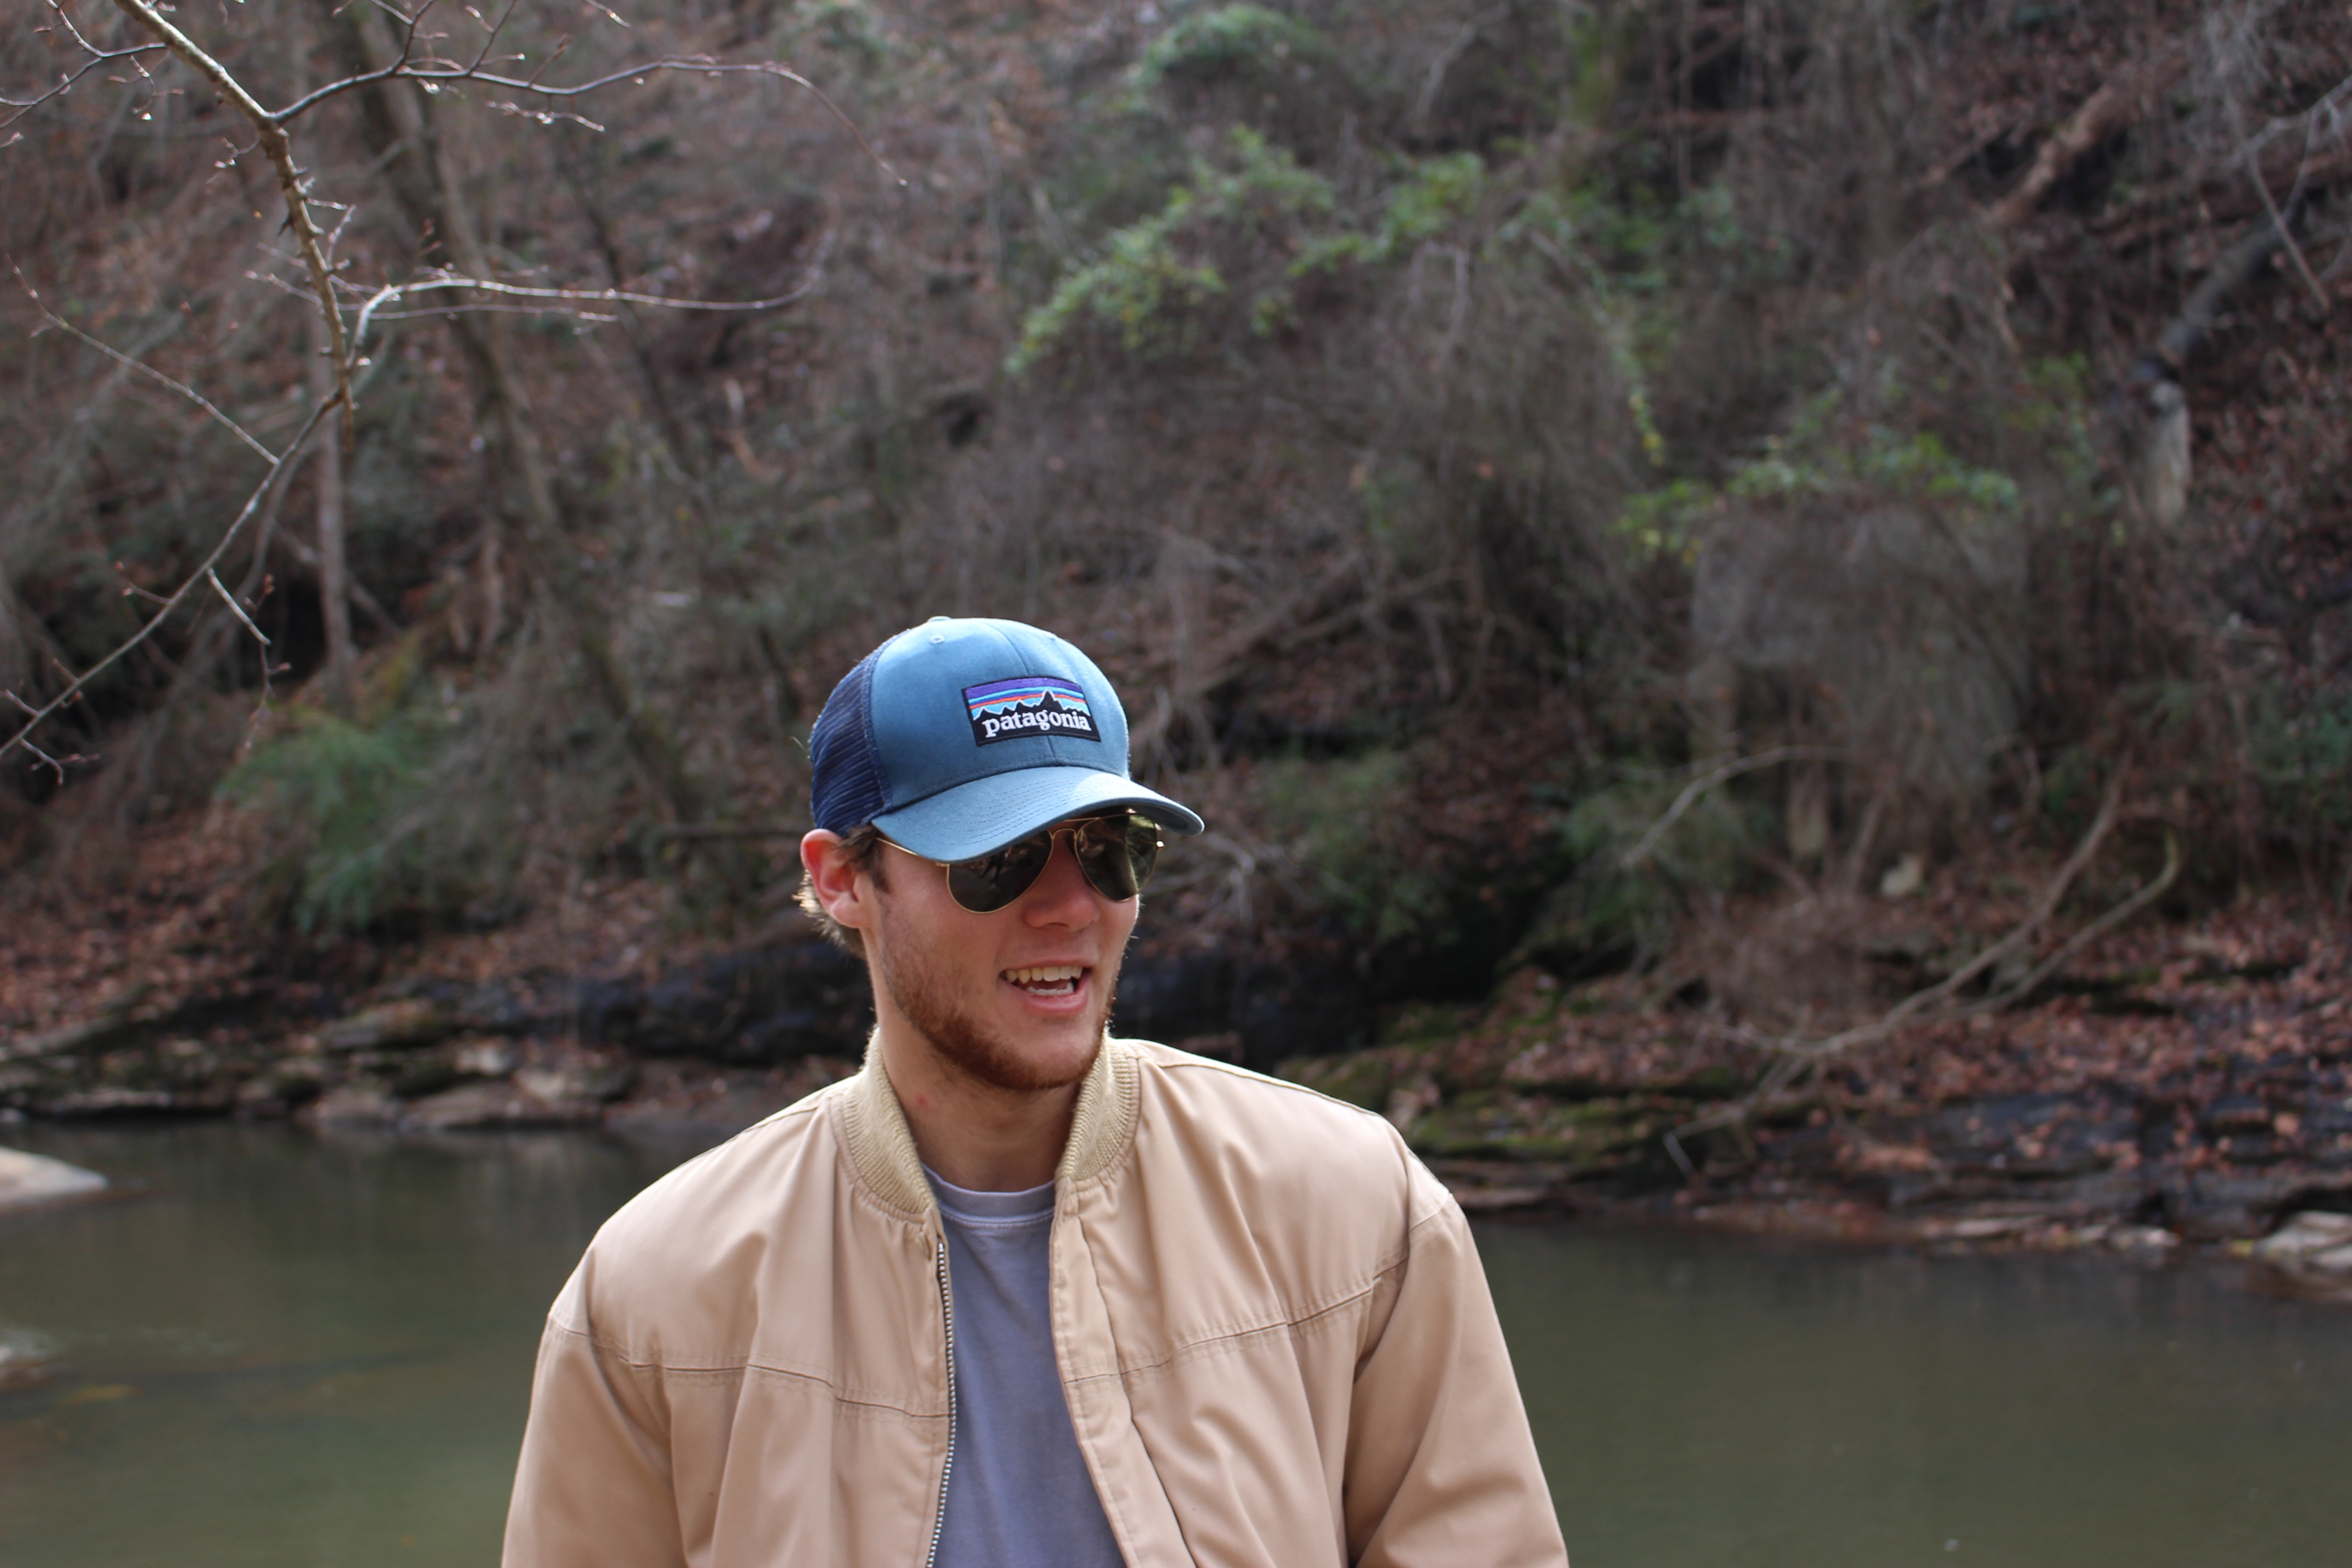
river, fishing, fish, recreational fishing